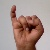
The image shows a hand gesture representing the letter 'I' in Indian Sign Language.